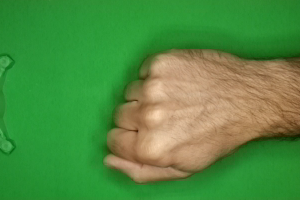
Label: rock